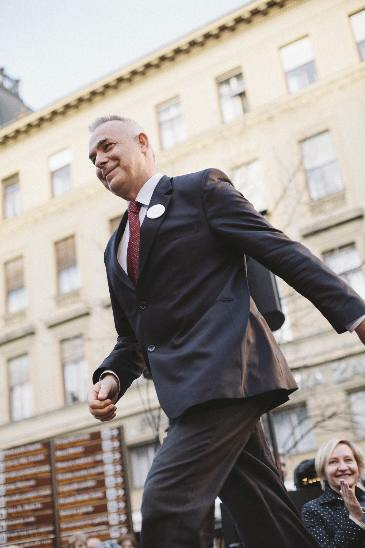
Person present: Yes